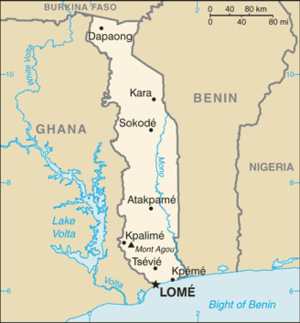
2008 au Togo - 2009 au Togo - 2010 au Togo - 2011 au Togo - 2012 au Togo
Cet article dresse une liste des villes togolaises les plus peuplées.